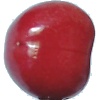
Label: Cherry 2